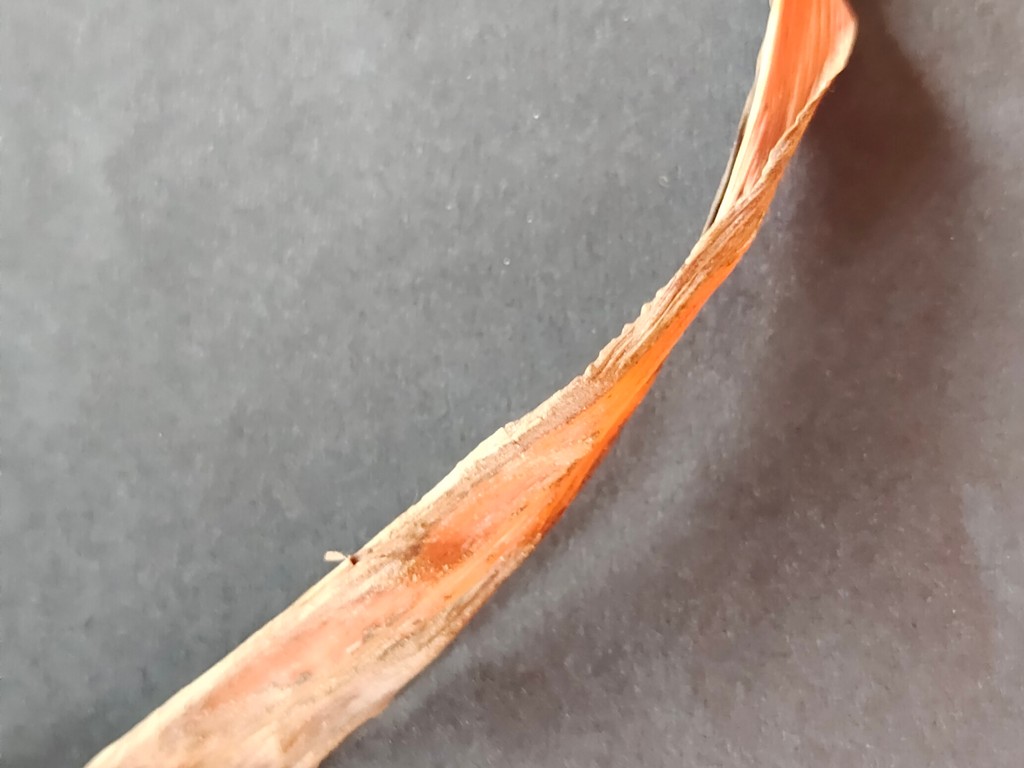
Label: Dried